Jahrom

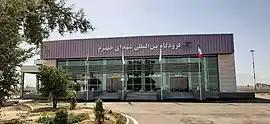
Jahrom International Airport

Jahrom International Airport, established in 1969, has 4 weekly flights to Tehran Mehrabad International Airport, Mashhad International Airport and Chabahar Konarak Airport.